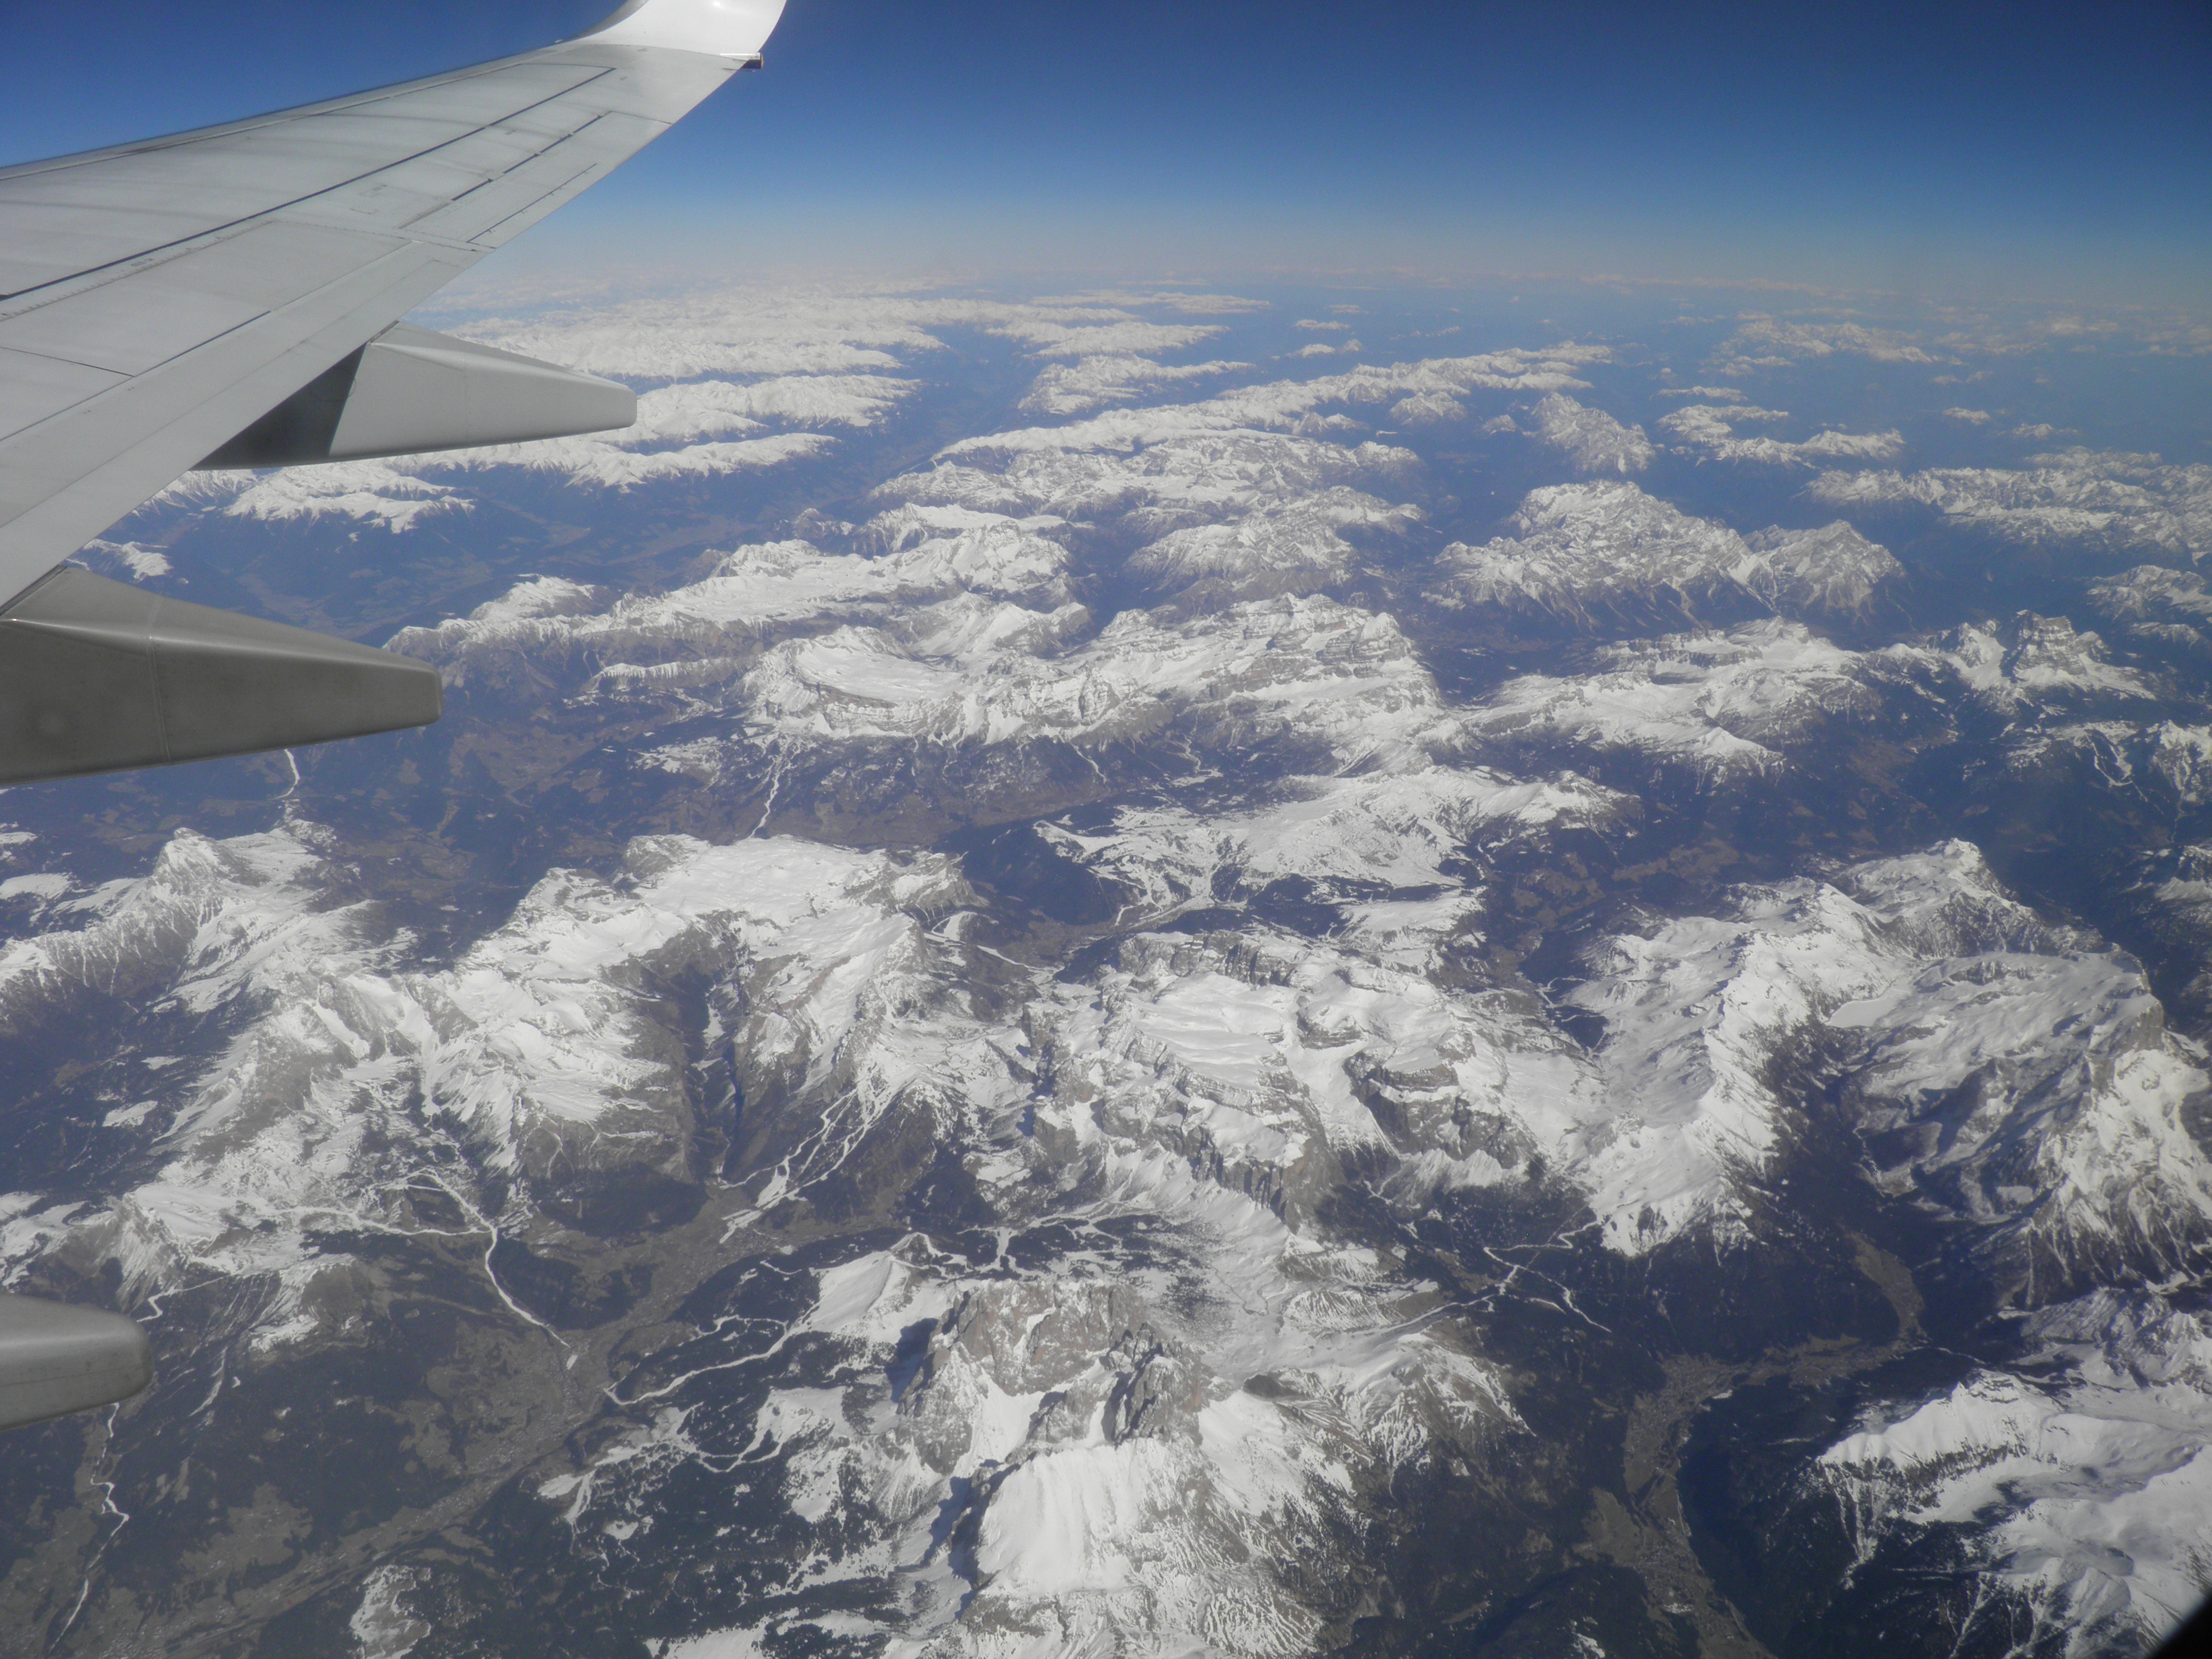
wing, cloud, sky, atmosphere, mountain range, airplane, plane, aircraft, vehicle, aviation, flight, aerial view, plain, earth, alps, aerial photography, air travel, atmosphere of earth